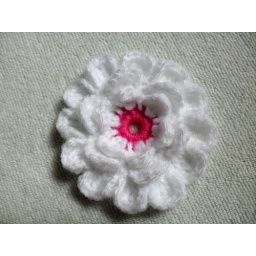
crochet flower in white y hot pink